Landol

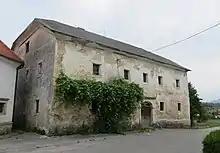
Toll house in Landol

A major trade route connecting Ljubljana with the sea passed through Landol from Roman times until the mid-18th century. A toll house, mentioned in written sources in 1398, was established in the village, and there was also a customs office.